Ian Chappell

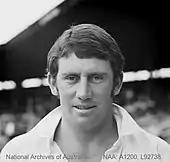
Chappell in 1971

Chappell became South Australian captain when the long-serving Les Favell retired at the start of the 1970–1971 season. His younger brother Greg made his debut in the second Test of the summer against Ray Illingworth's England. Facing an English attack led by the hostile fast bowling of John Snow, Chappell scored a half-century in each of the first two Tests, but failed to capitalise on good starts while Greg Chappell scored 108 in his initial innings. Rain caused the abandonment of the third Test without a ball being bowled. Temporarily promoted to open the batting, Chappell failed in the fourth Test as Australia lost. In the fifth Test at Melbourne, he returned to number three and started nervously. Dropped on 0 and 14, Chappell found form and went on to post his maiden Ashes century (111 from 212 balls), which he followed with scores of 28 and 104 in the sixth Test.